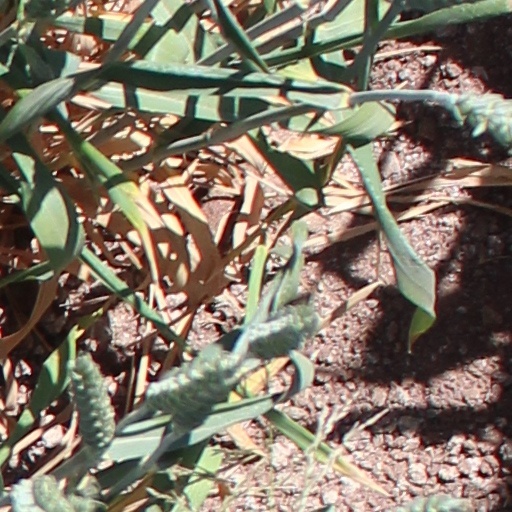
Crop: wheat